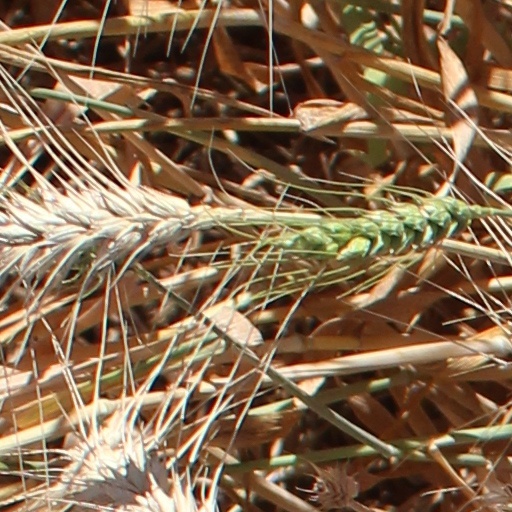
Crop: wheat